Mahānipāta Jātaka

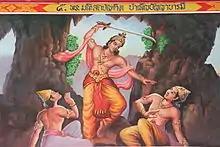
Mahosadha swings his sword up high.

Mahosadha was a sage and minister to King Vedeha of Mithila. King Culani of Kampilla, a rival kingdom, had a sage called Kevatta. After a failed attempt to conquer the whole of India, Kevatta had a plan to kill King Vedeha. Culani's beautiful daughter, Pancala-candi should seduce King Vedeha. Despite Mahosadha's warning, King Vedeha began to plan his journey to Culani's kingdom. Four months in advance of the arrival of King Vedeha, Mahosadha started to build a palace one mile outside the capital Uttara-pancala. This palace had a secret tunnel, which led to the Ganges River and to Culani's palace. When King Vedeha arrived at his new palace, King Culani's troops surrounded it. Reacting to this threat, Mahosadha sent King Vedeha through the tunnel to the Ganges River, and troops to Culani's palace. These troops tricked Culani's family to go through the tunnel to the Ganges River. King Vedeha and Culani's family went by boat to the Kingdom of Mithila. Soon after Culani learned of the disappearance of King Vedeha and his family. When King Culani met Mahosadha, he realized that he could not hurt him, because his family had been taken hostage. But when both men walked through the tunnel, Mahosadha immediately took the sword, which he had hidden the day before. He swung his sword up high and shouted: "Sire, whose are all the kingdoms of India?" King Culani replied: "Yours, wise sir! Spare me!" Mahosadha said: "Be not troubled, sire: queen, son and mother all come back, my return is the only condition." Then Mahosadha handed over his sword to the king. At last the two men swore a sincere friendship.